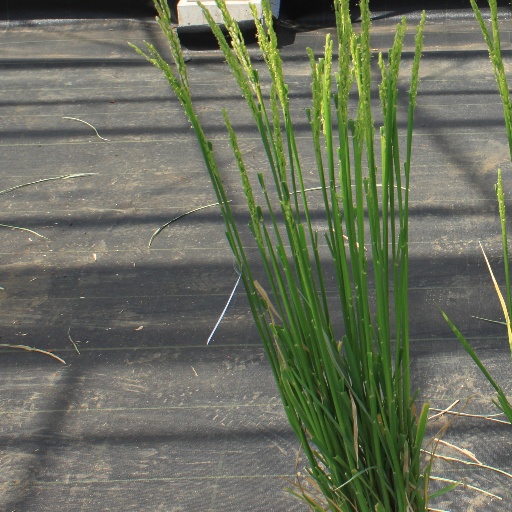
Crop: rice